Original Glasgow derby

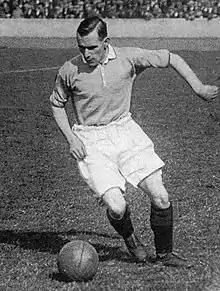
Alan Morton played over 200 times for Queen's Park and over 400 times for Rangers

After many years without a derby win Queen's Park would succeed with a victorious away performance on 10 March 1926 with a 2–1 scoreline, just their fourth league derby win at the time. They reached the semi-finals of the Scottish Cup in 1928 but lost 2–1 to holders Celtic at Ibrox; they would have faced Rangers in the final, but instead it was an Old Firm affair (the "Gers" won 4–0 to lift the trophy for the first time since 1903, the 25-year hiatus being almost as lengthy as that of Queen's Park at the time). They did meet in the 1932 Glasgow Cup final which attracted 50,000 fans to the stadium in a match that the "Gers" won easily, 3–0. The 1938–39 season was the last one before World War II with Rangers winning the title and Queen's Park finishing at the bottom of the table – but they were never relegated as there was no official football action the following year.